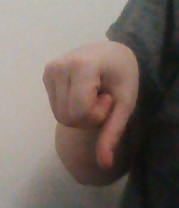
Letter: waw